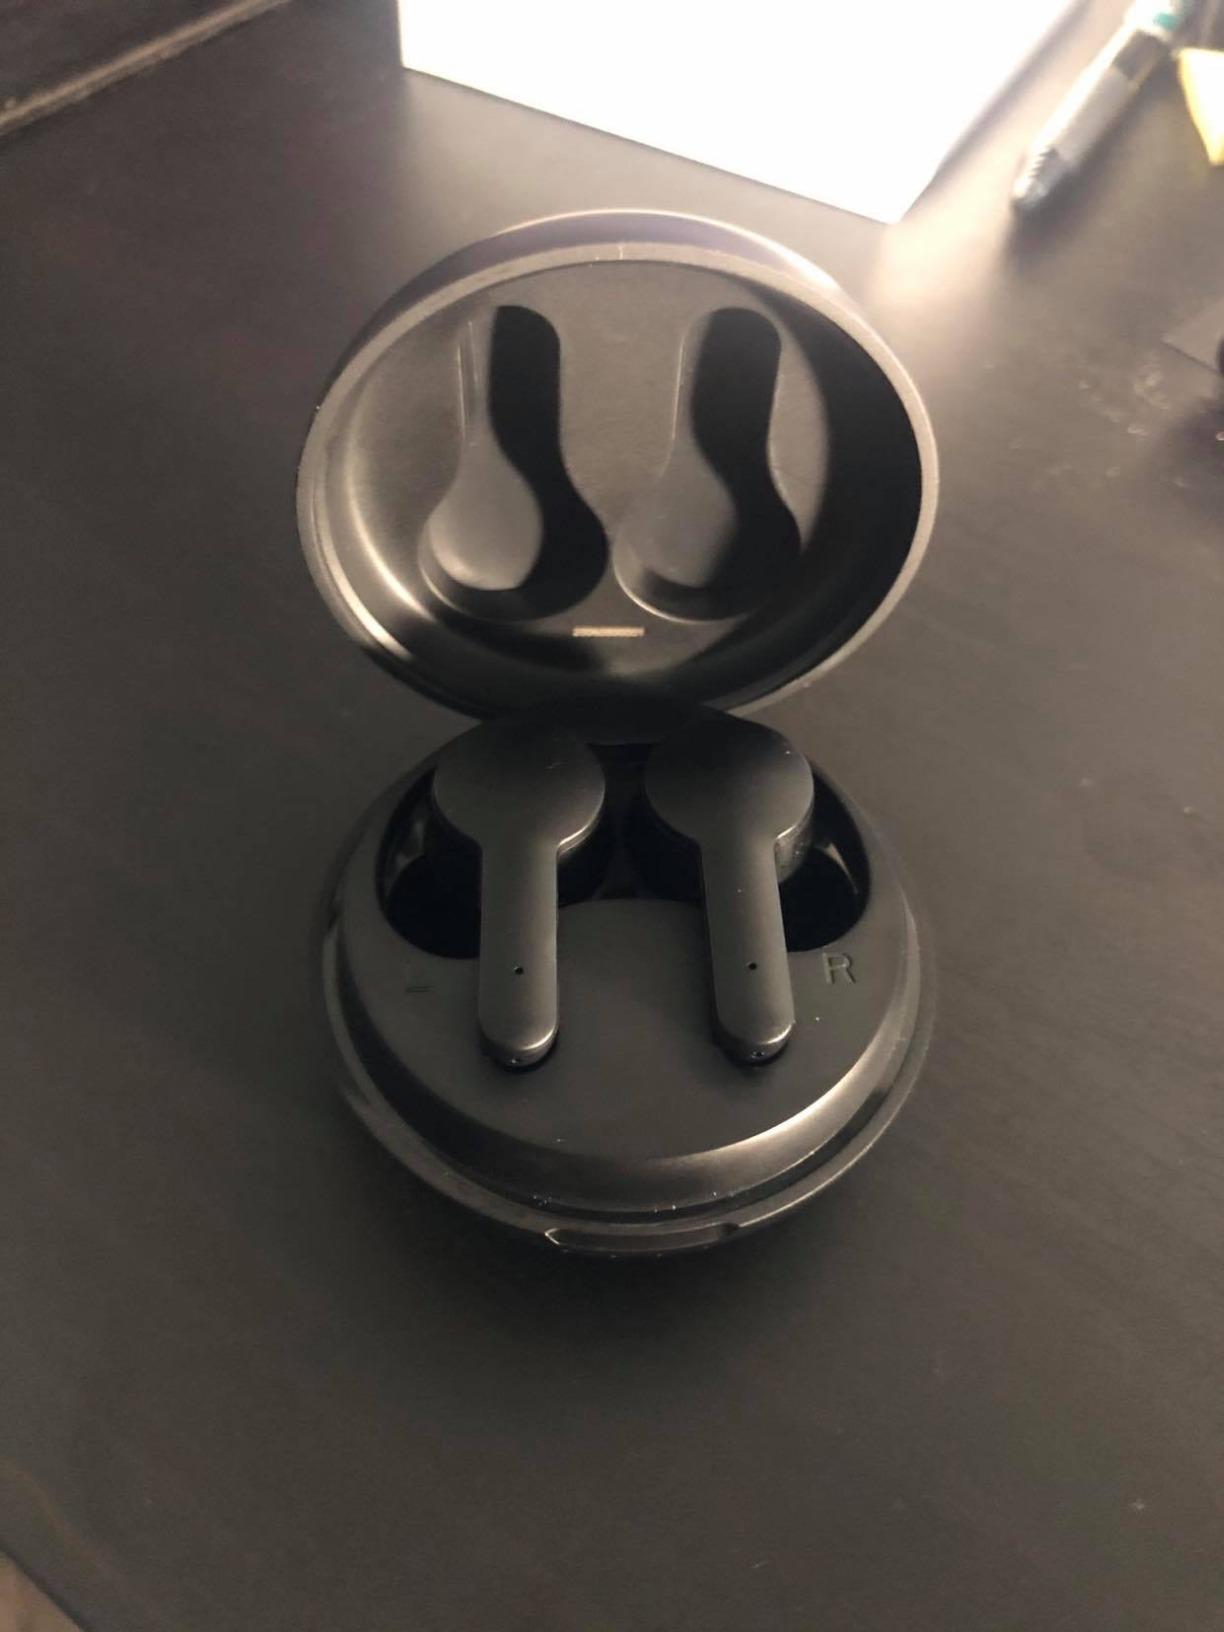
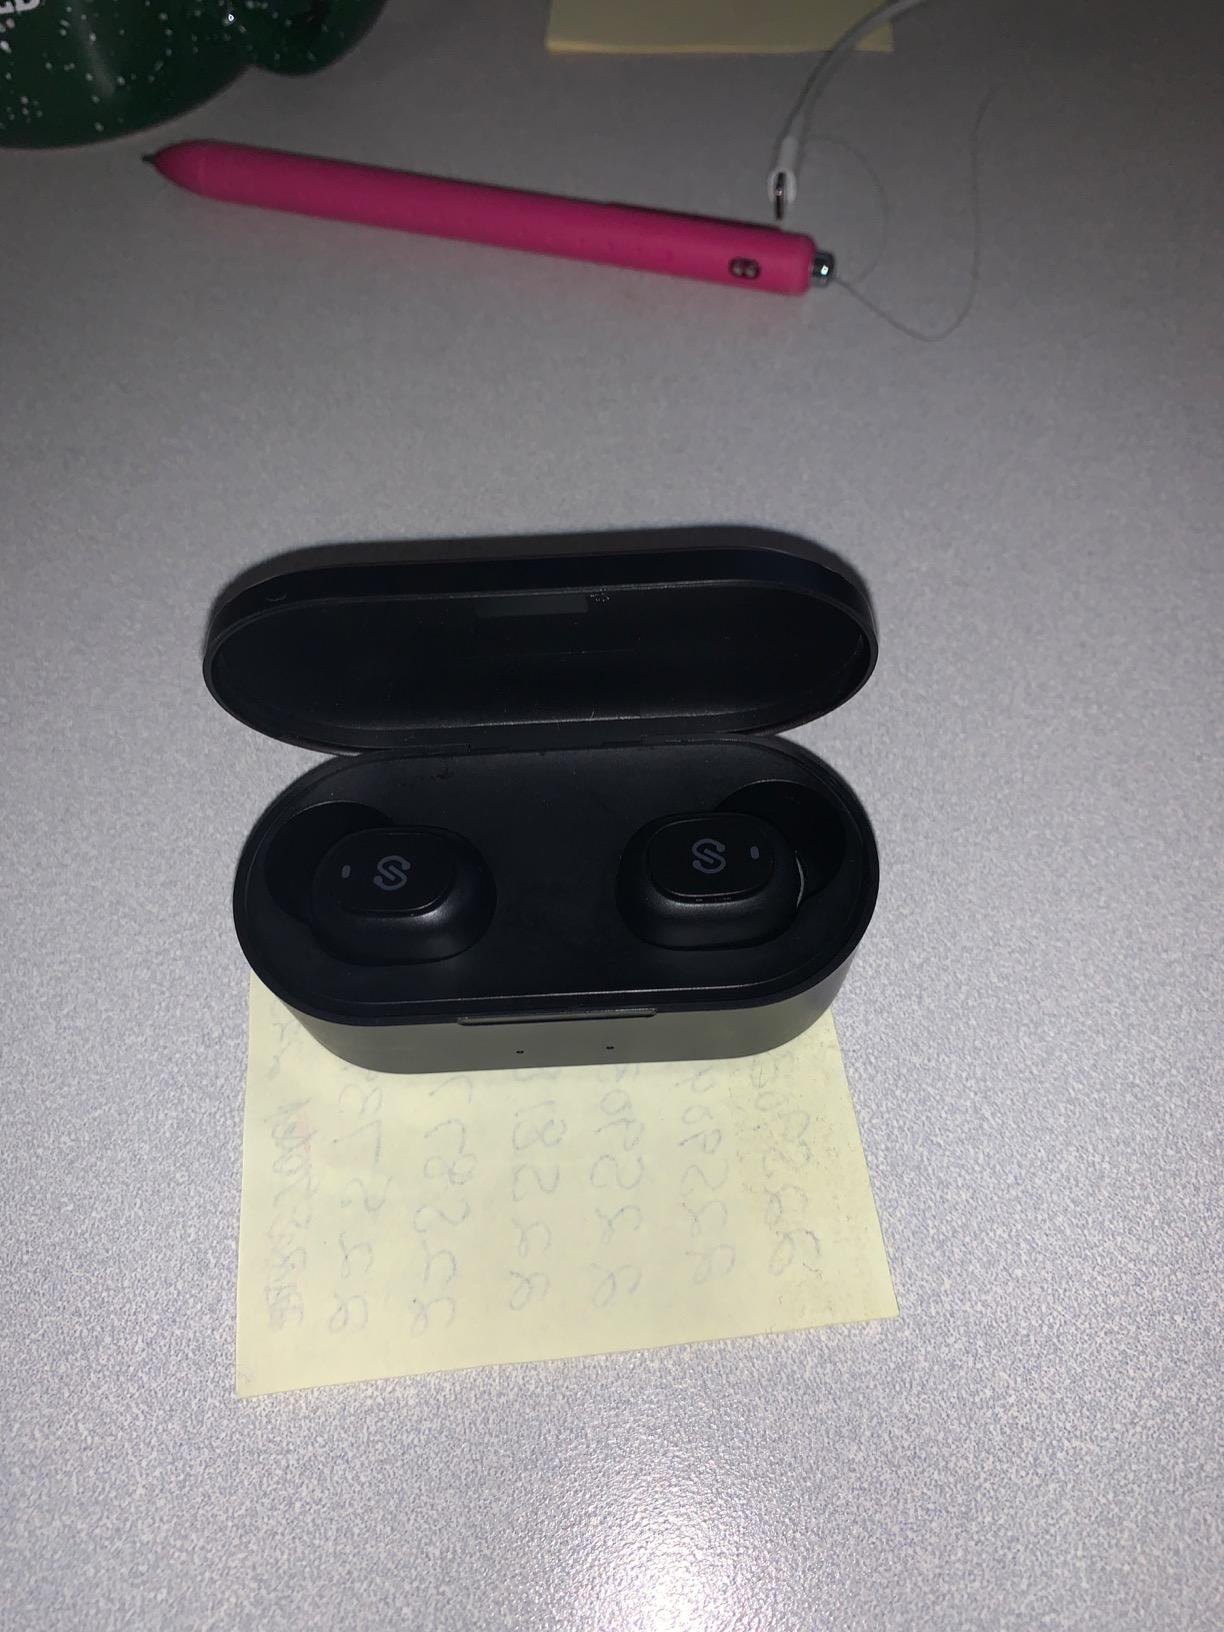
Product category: earbuds
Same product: no